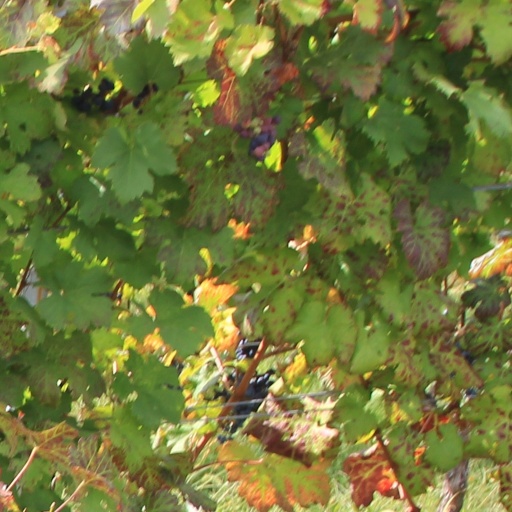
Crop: grape